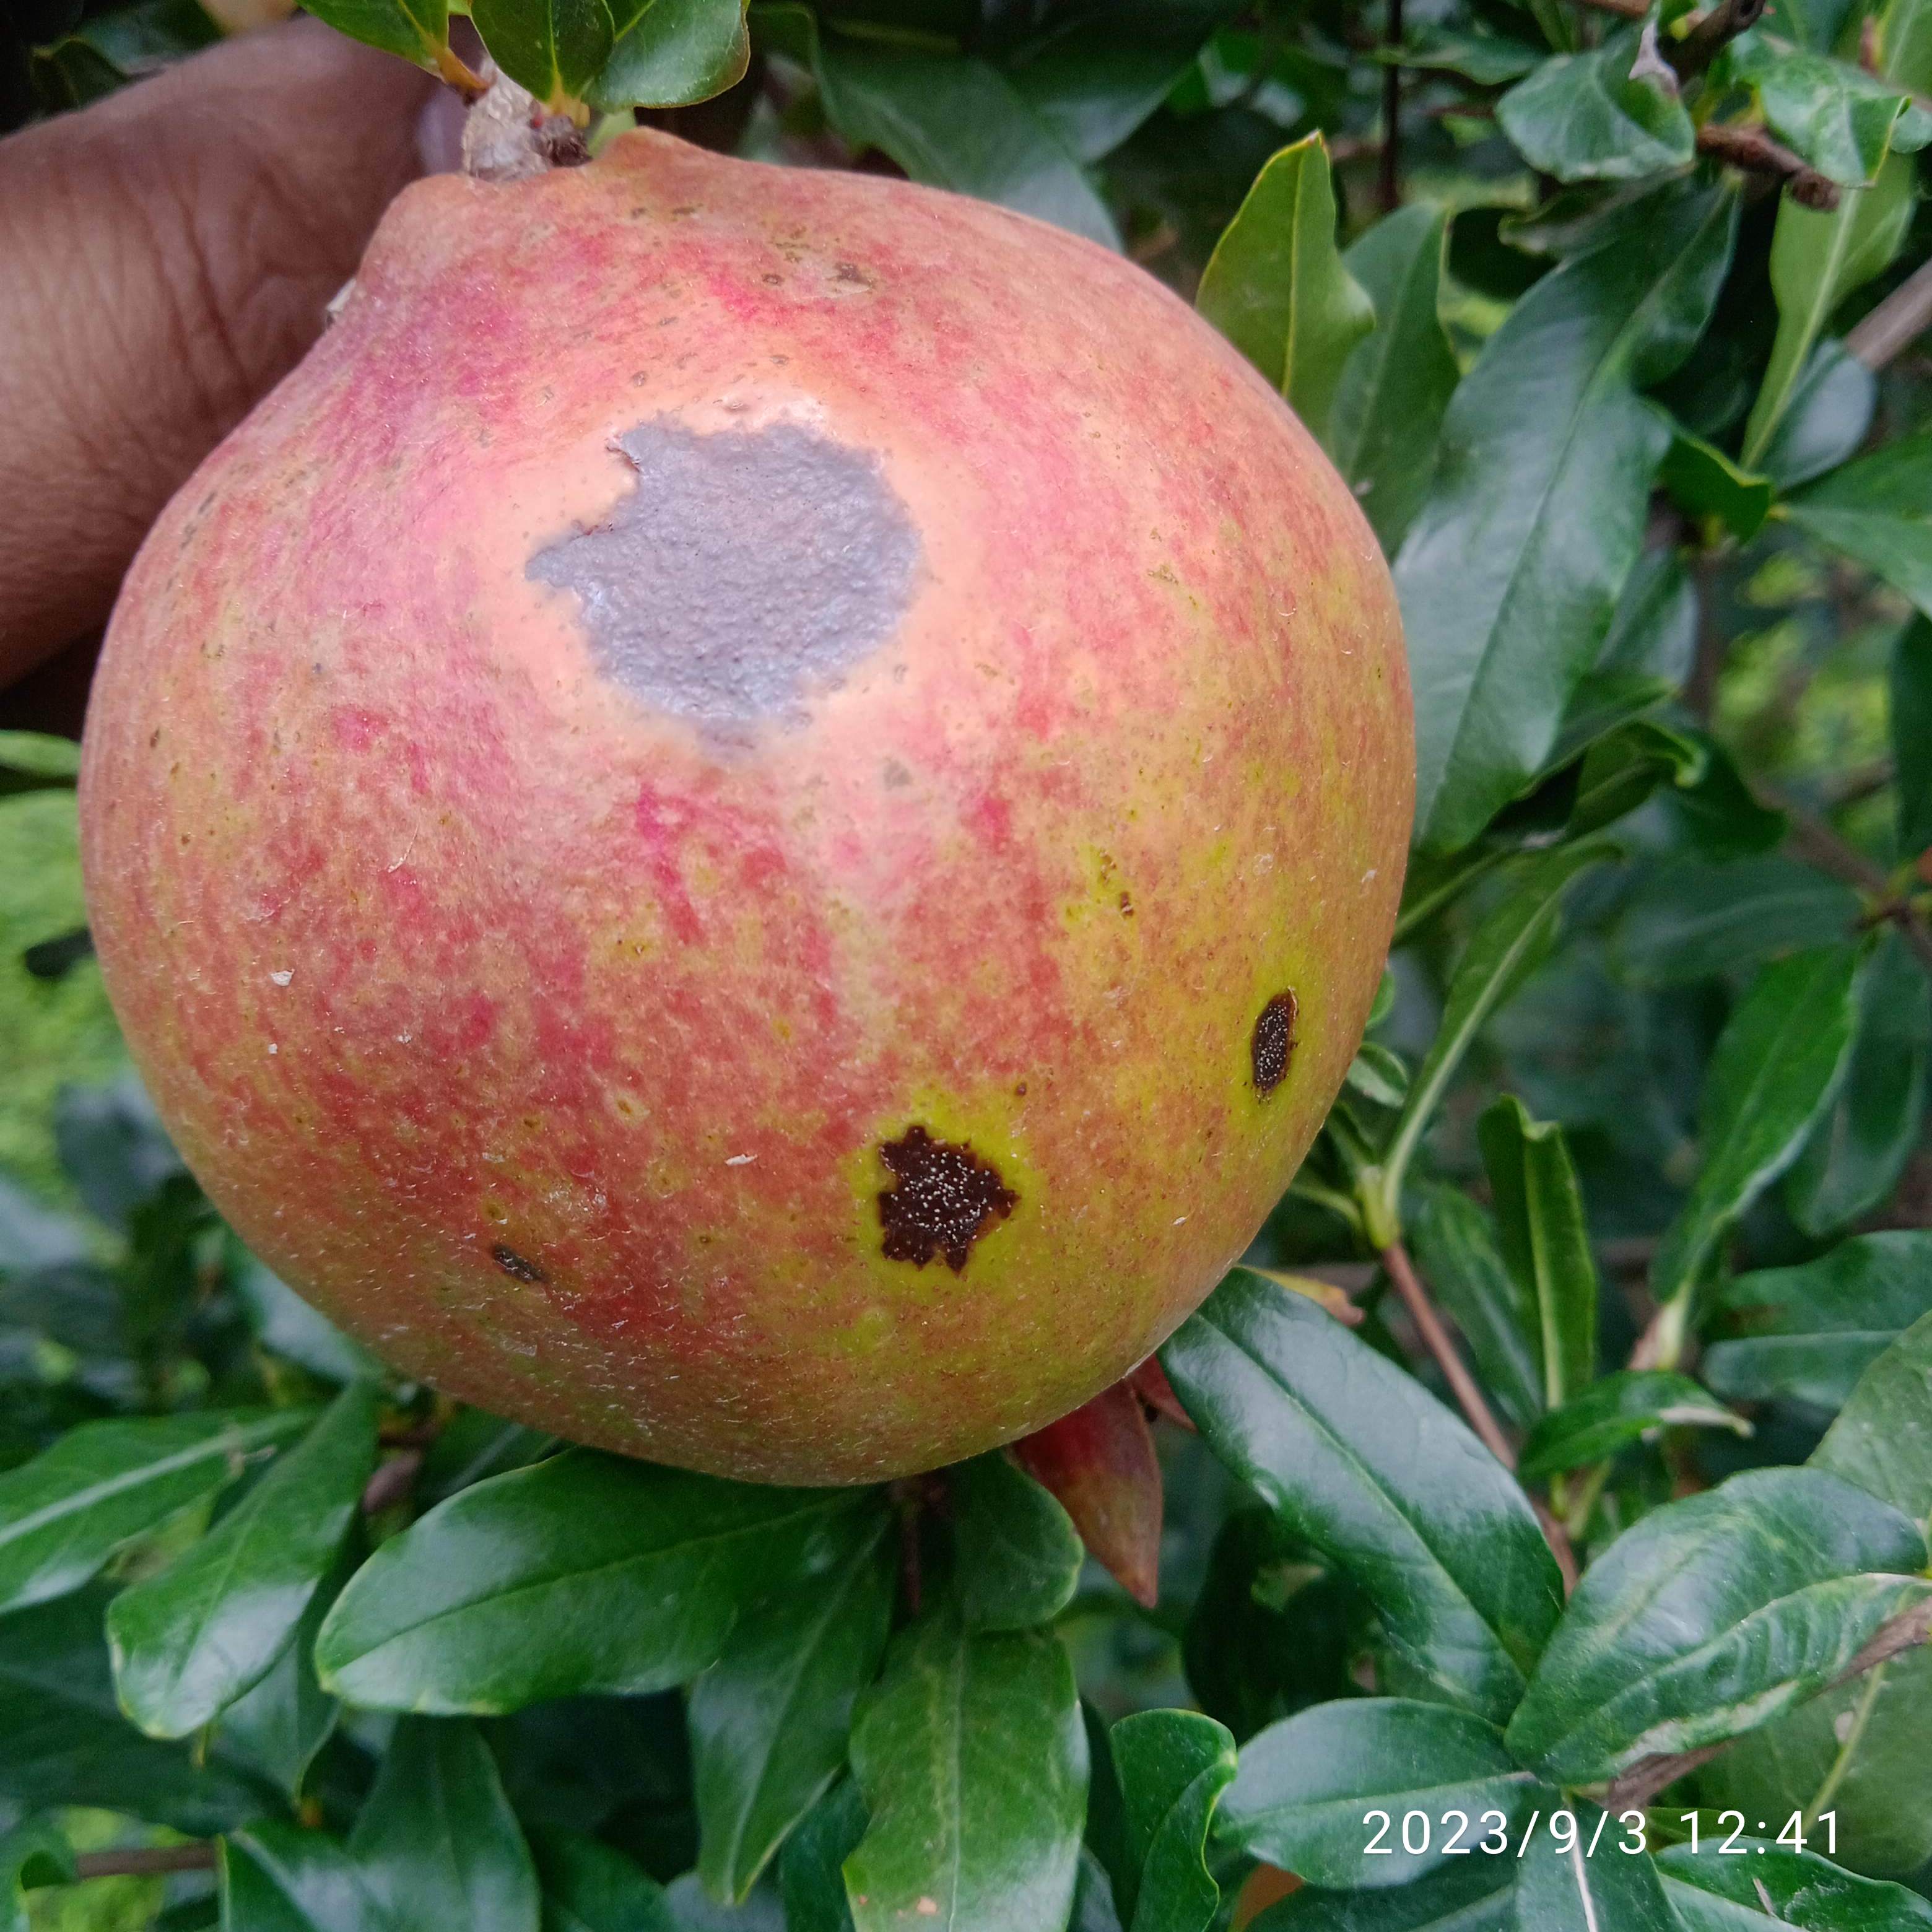
Label: Anthracnose